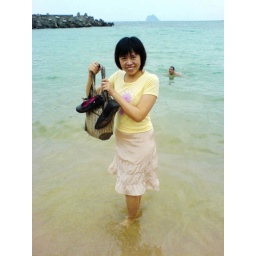
I hung my shoes on the bags in case they get wet.